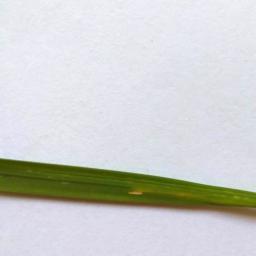
Label: Rice___Leaf_Blast